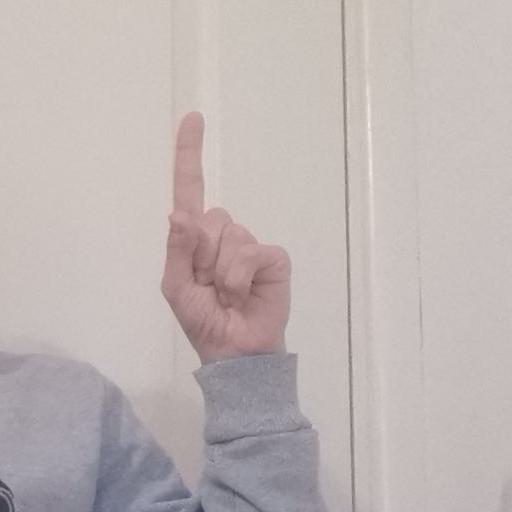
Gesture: one